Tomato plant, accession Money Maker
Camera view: vertical (180 deg); turntable rotation: 60 degrees
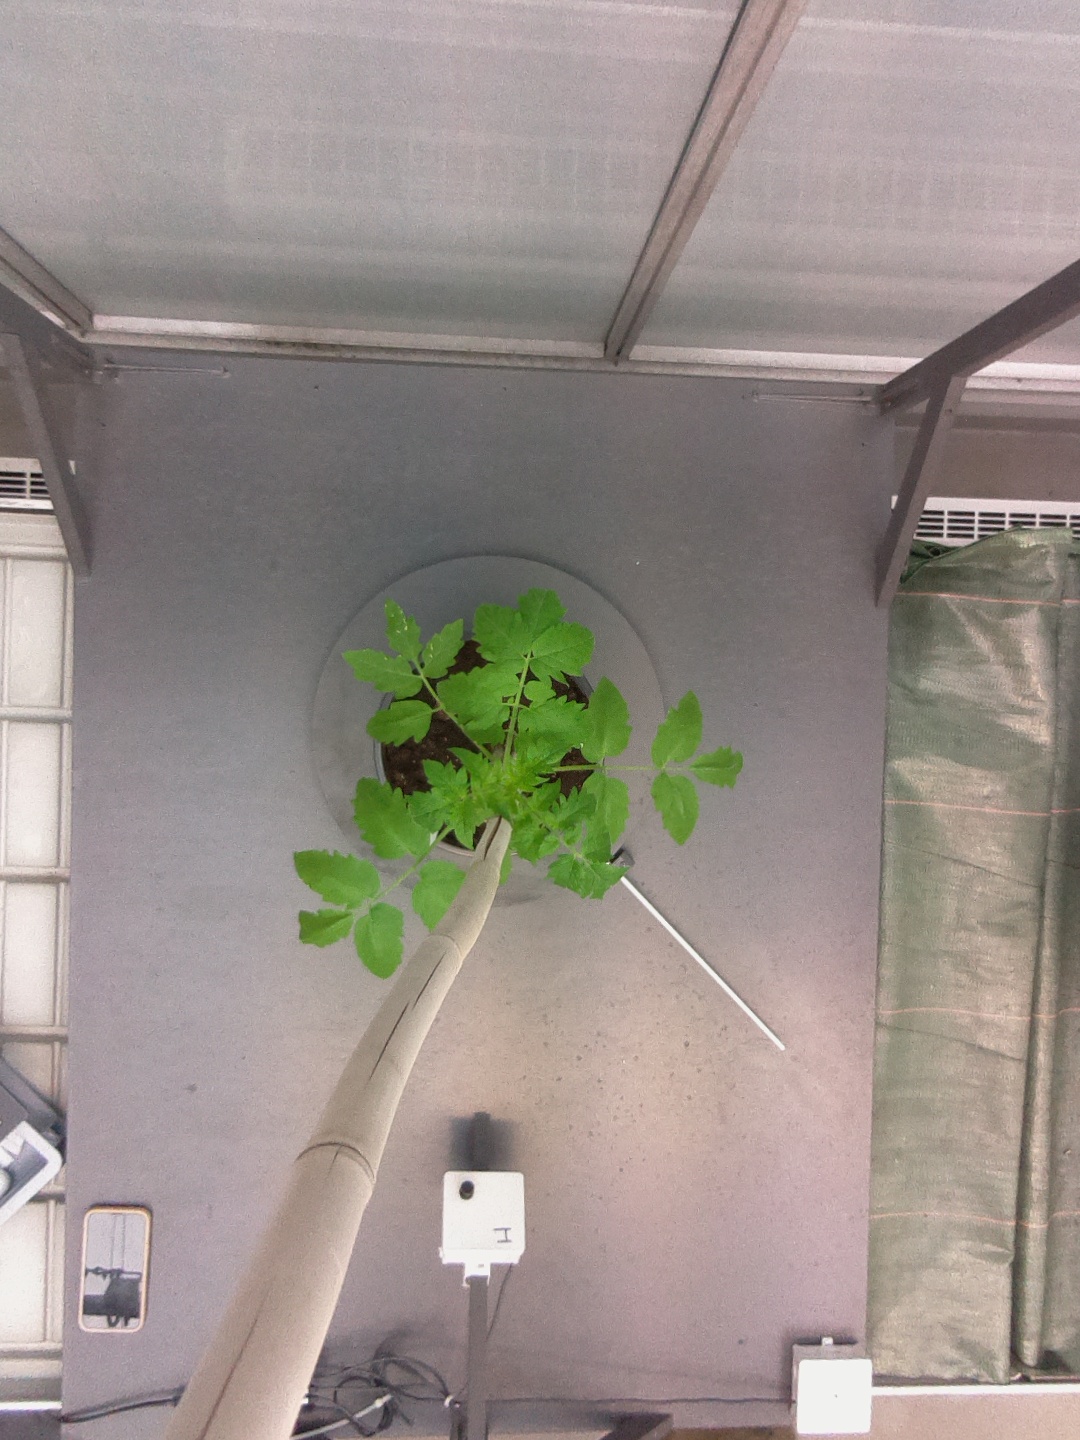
BBCH growth stage 13: 6 of true leaves visible